CZW World Heavyweight Championship

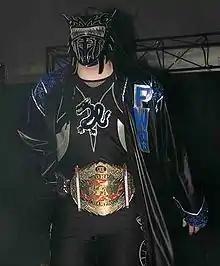
Super Dragon as CZW World Heavyweight Champion

The championship's current design involves five metal plates positioned on a leather strap. The central plate has the word "World" at the top, while the word "Champion" at the bottom. There are two light tubes that are placed at each end of the plate. The CZW logo is engraved at the very center of the plate.